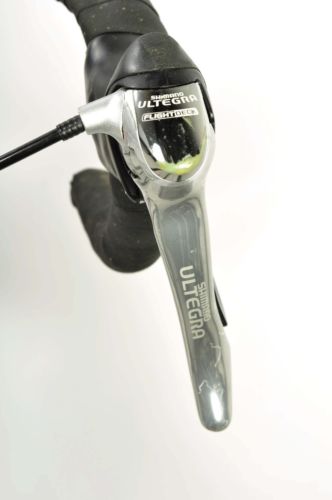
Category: bicycle